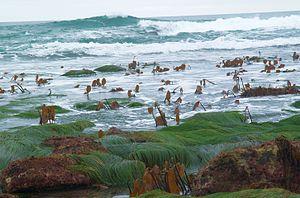
Laminaria setchellii est une espèce d'algues brunes de la famille des Laminariaceae.